Shion Stakes

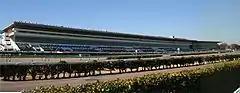
The Grandstand at Nakayama

The Shion Stakes (Japanese 紫苑ステークス) is a Grade 2 horse race for three-year-old Thoroughbred fillies run in September over a distance of 1800 metres at Nakayama Racecourse.